Holometabolism

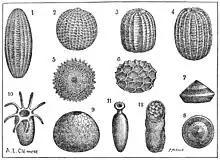
Various insect eggs.

The first stage of the insect life cycle is the egg, or embryo, for all developmental strategies. The egg begins as a single cell which divides and develops into the larval form before hatching. Some insects reproduce by parthenogenesis or may be haplodiploid, and produce viable eggs without fertilization. The egg stage in most insects is very short, only a few days. However, insects may hibernate, or undergo diapause in the egg stage to avoid extreme conditions, in which case this stage can last several months. The eggs of some types of insects, such as tsetse flies, or aphids (which are hemimetabolous), hatch before they are laid.